Withdrawal of United States troops from Afghanistan (2011–2016)

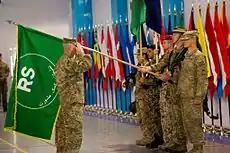
Change of Mission Ceremony from ISAF to Resolute Support, Dec. 28, 2014, in Kabul.

The withdrawal of United States troops from Afghanistan describes the drawdown of United States Armed Forces in the Afghanistan war and the plans after its post-2014 presence when most combat troops had left Afghanistan at the end of 2014.